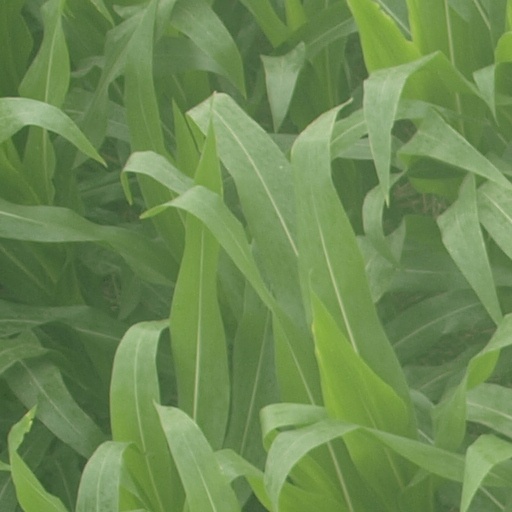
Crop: maize; corn